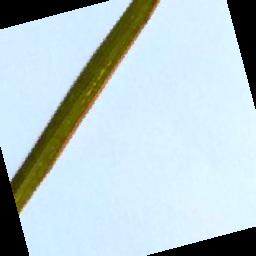
Label: Rice___Leaf_Blast